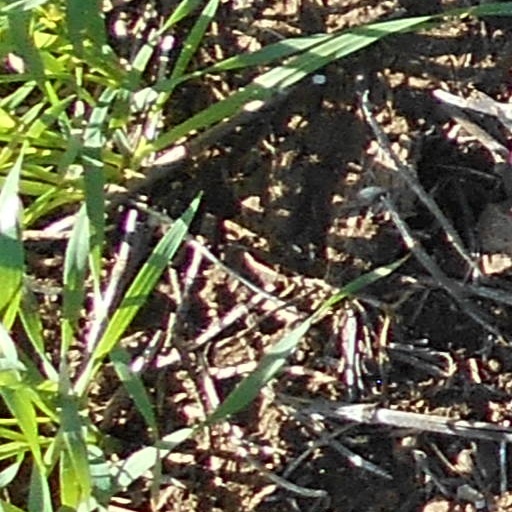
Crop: wheat